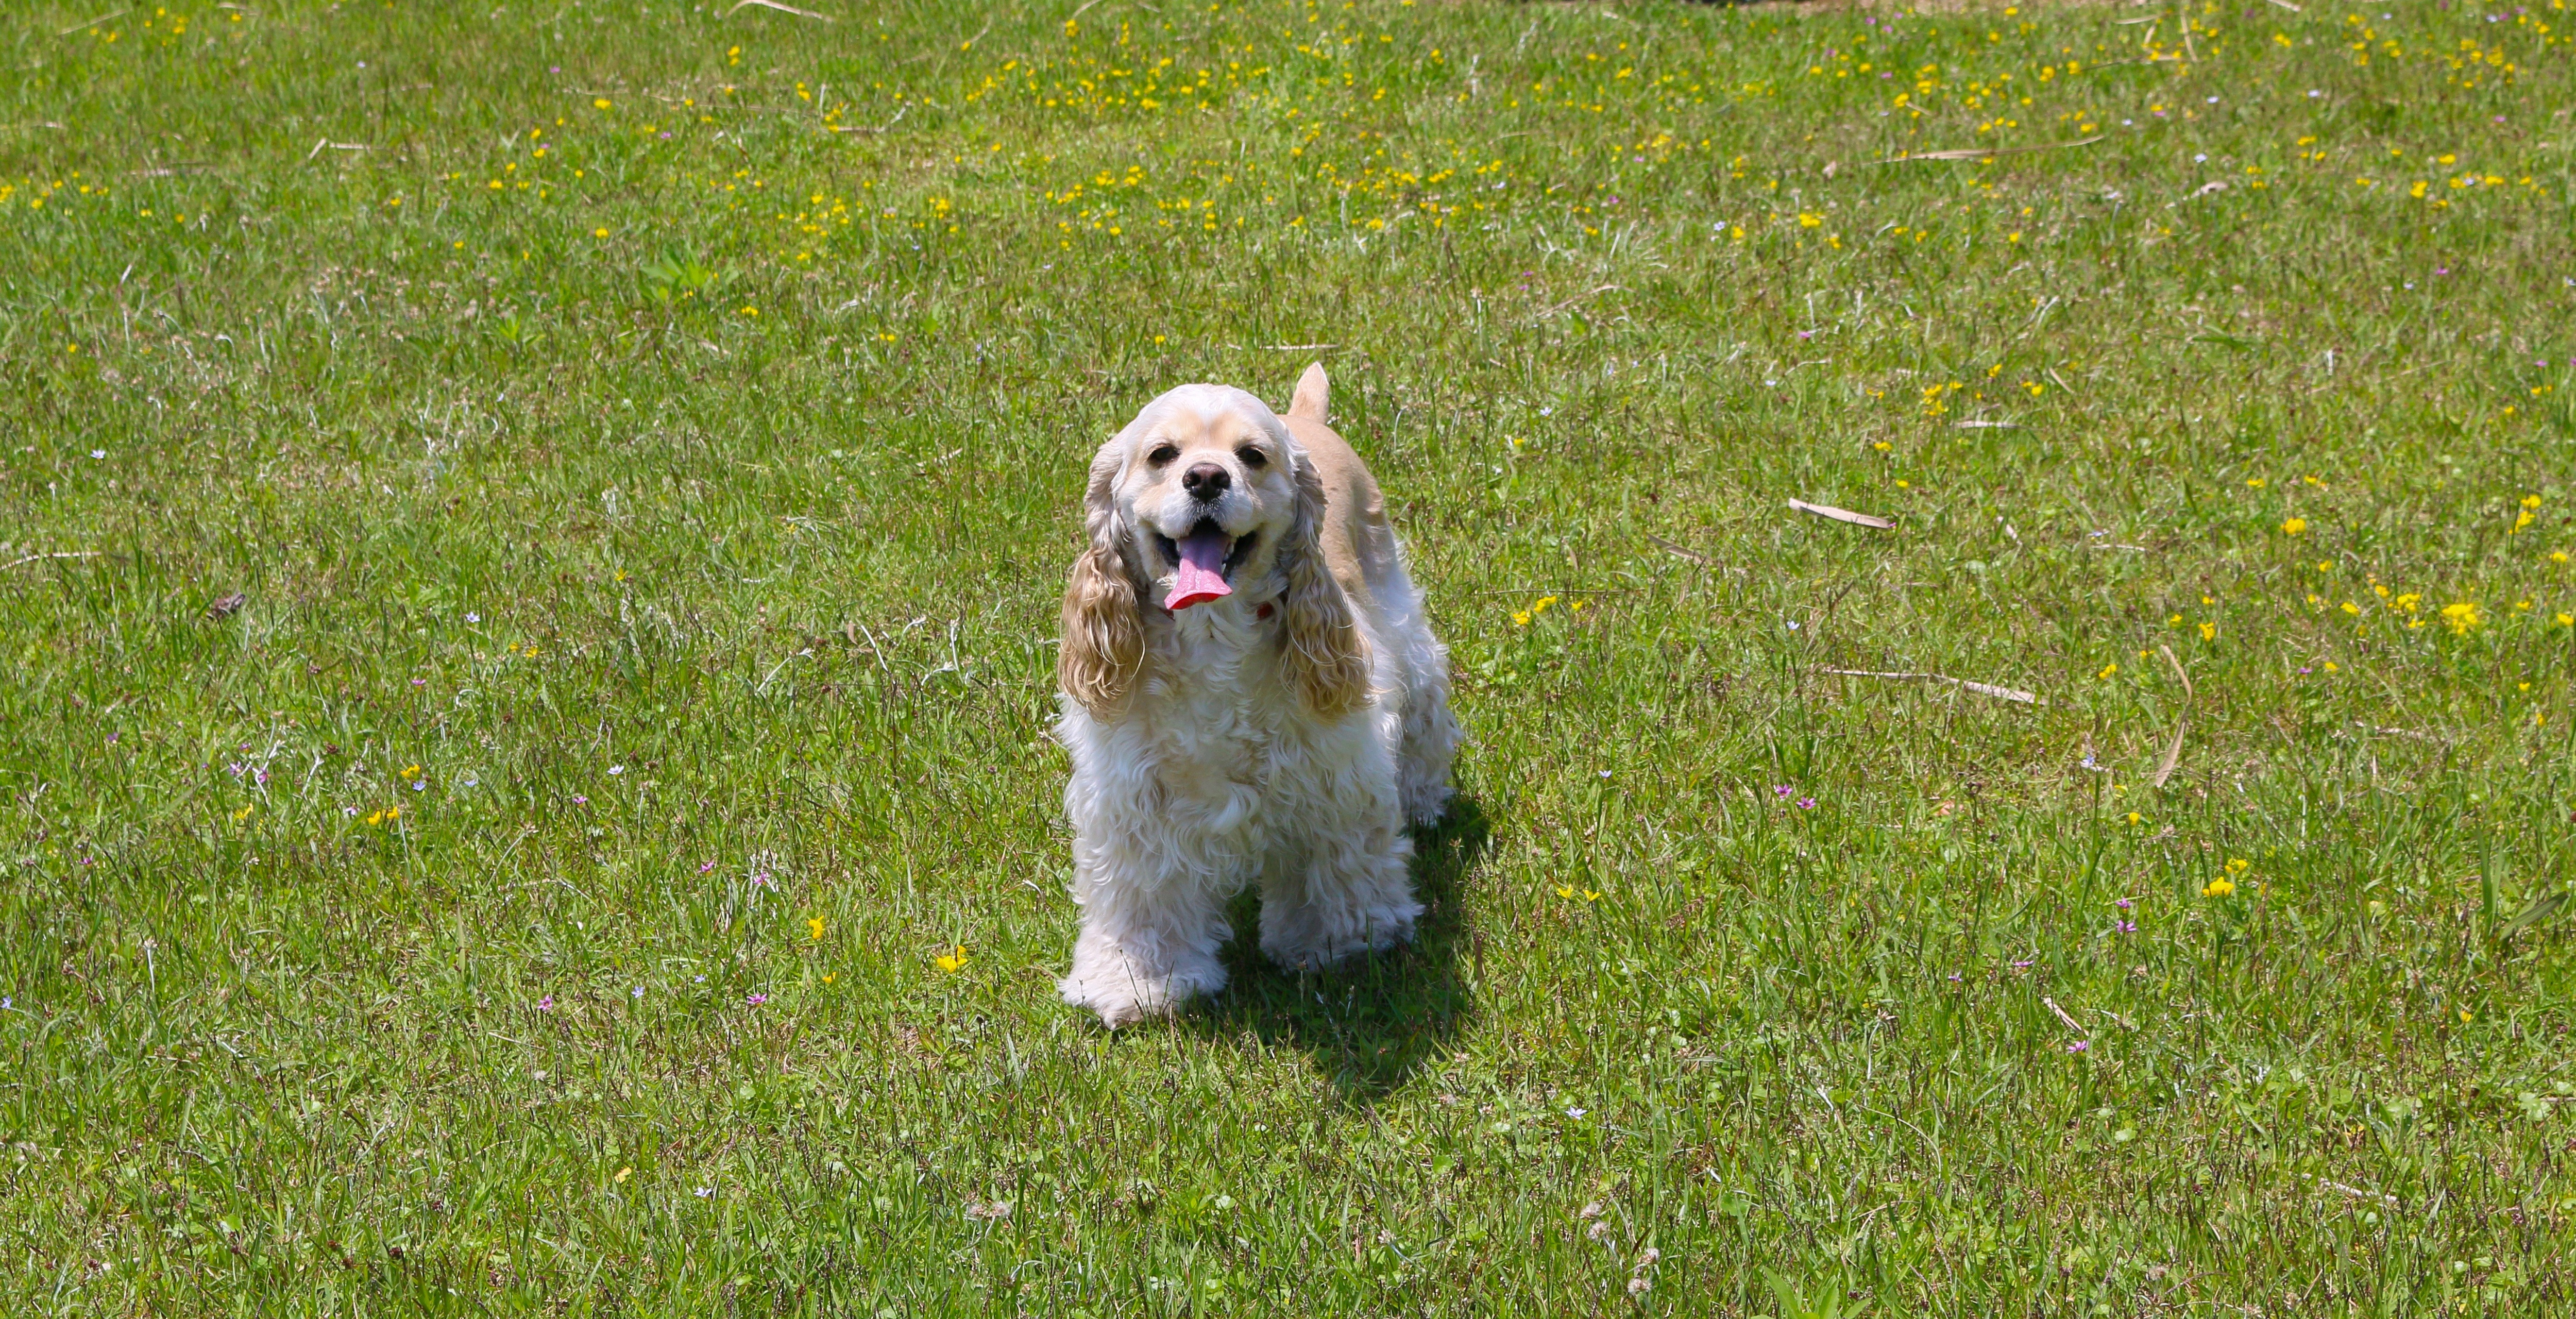
grass, puppy, dog, animal, pet, natural, mammal, spaniel, cocker spaniel, golden retriever, vertebrate, dog breed, healing, dog like mammal, dog crossbreeds